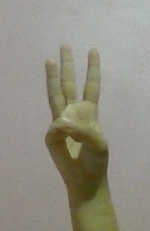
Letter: thaa